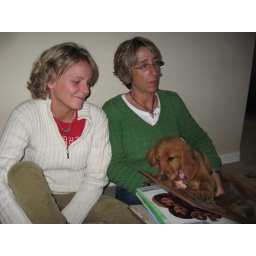
Allie attempting to eat Colleen's book under the watchful guidance of Merrily, ER nurse and dog trainer